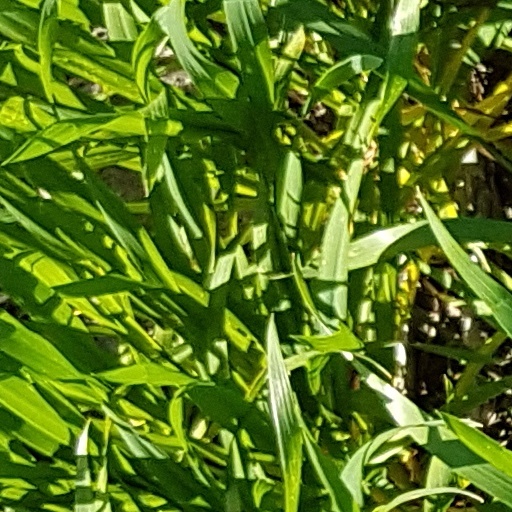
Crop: wheat